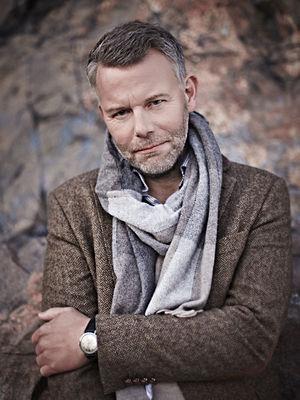
Arne Dahl, pseudonyme de Jan Arnald, né le 11 janvier 1963 à Sollentuna dans le comté de Stockholm en Suède, est un journaliste, critique littéraire, scénariste et romancier suédois. Principalement connu pour ses romans policiers écrits sous son nom de plume, ses livres sont traduits en plusieurs langues et connaissent une popularité qui dépasse les frontières de la Suède.